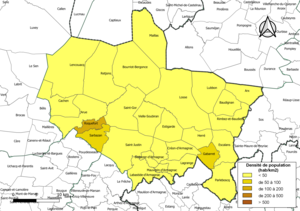
Carte des densités de population (millésimée 2016) des communes de la Communauté de communes des Landes d'Armagnac, département des Landes, France. Composition au 1er janvier 2019.
La communauté de communes des Landes d'Armagnac est une communauté de communes française, située dans le département des Landes et la région Nouvelle-Aquitaine